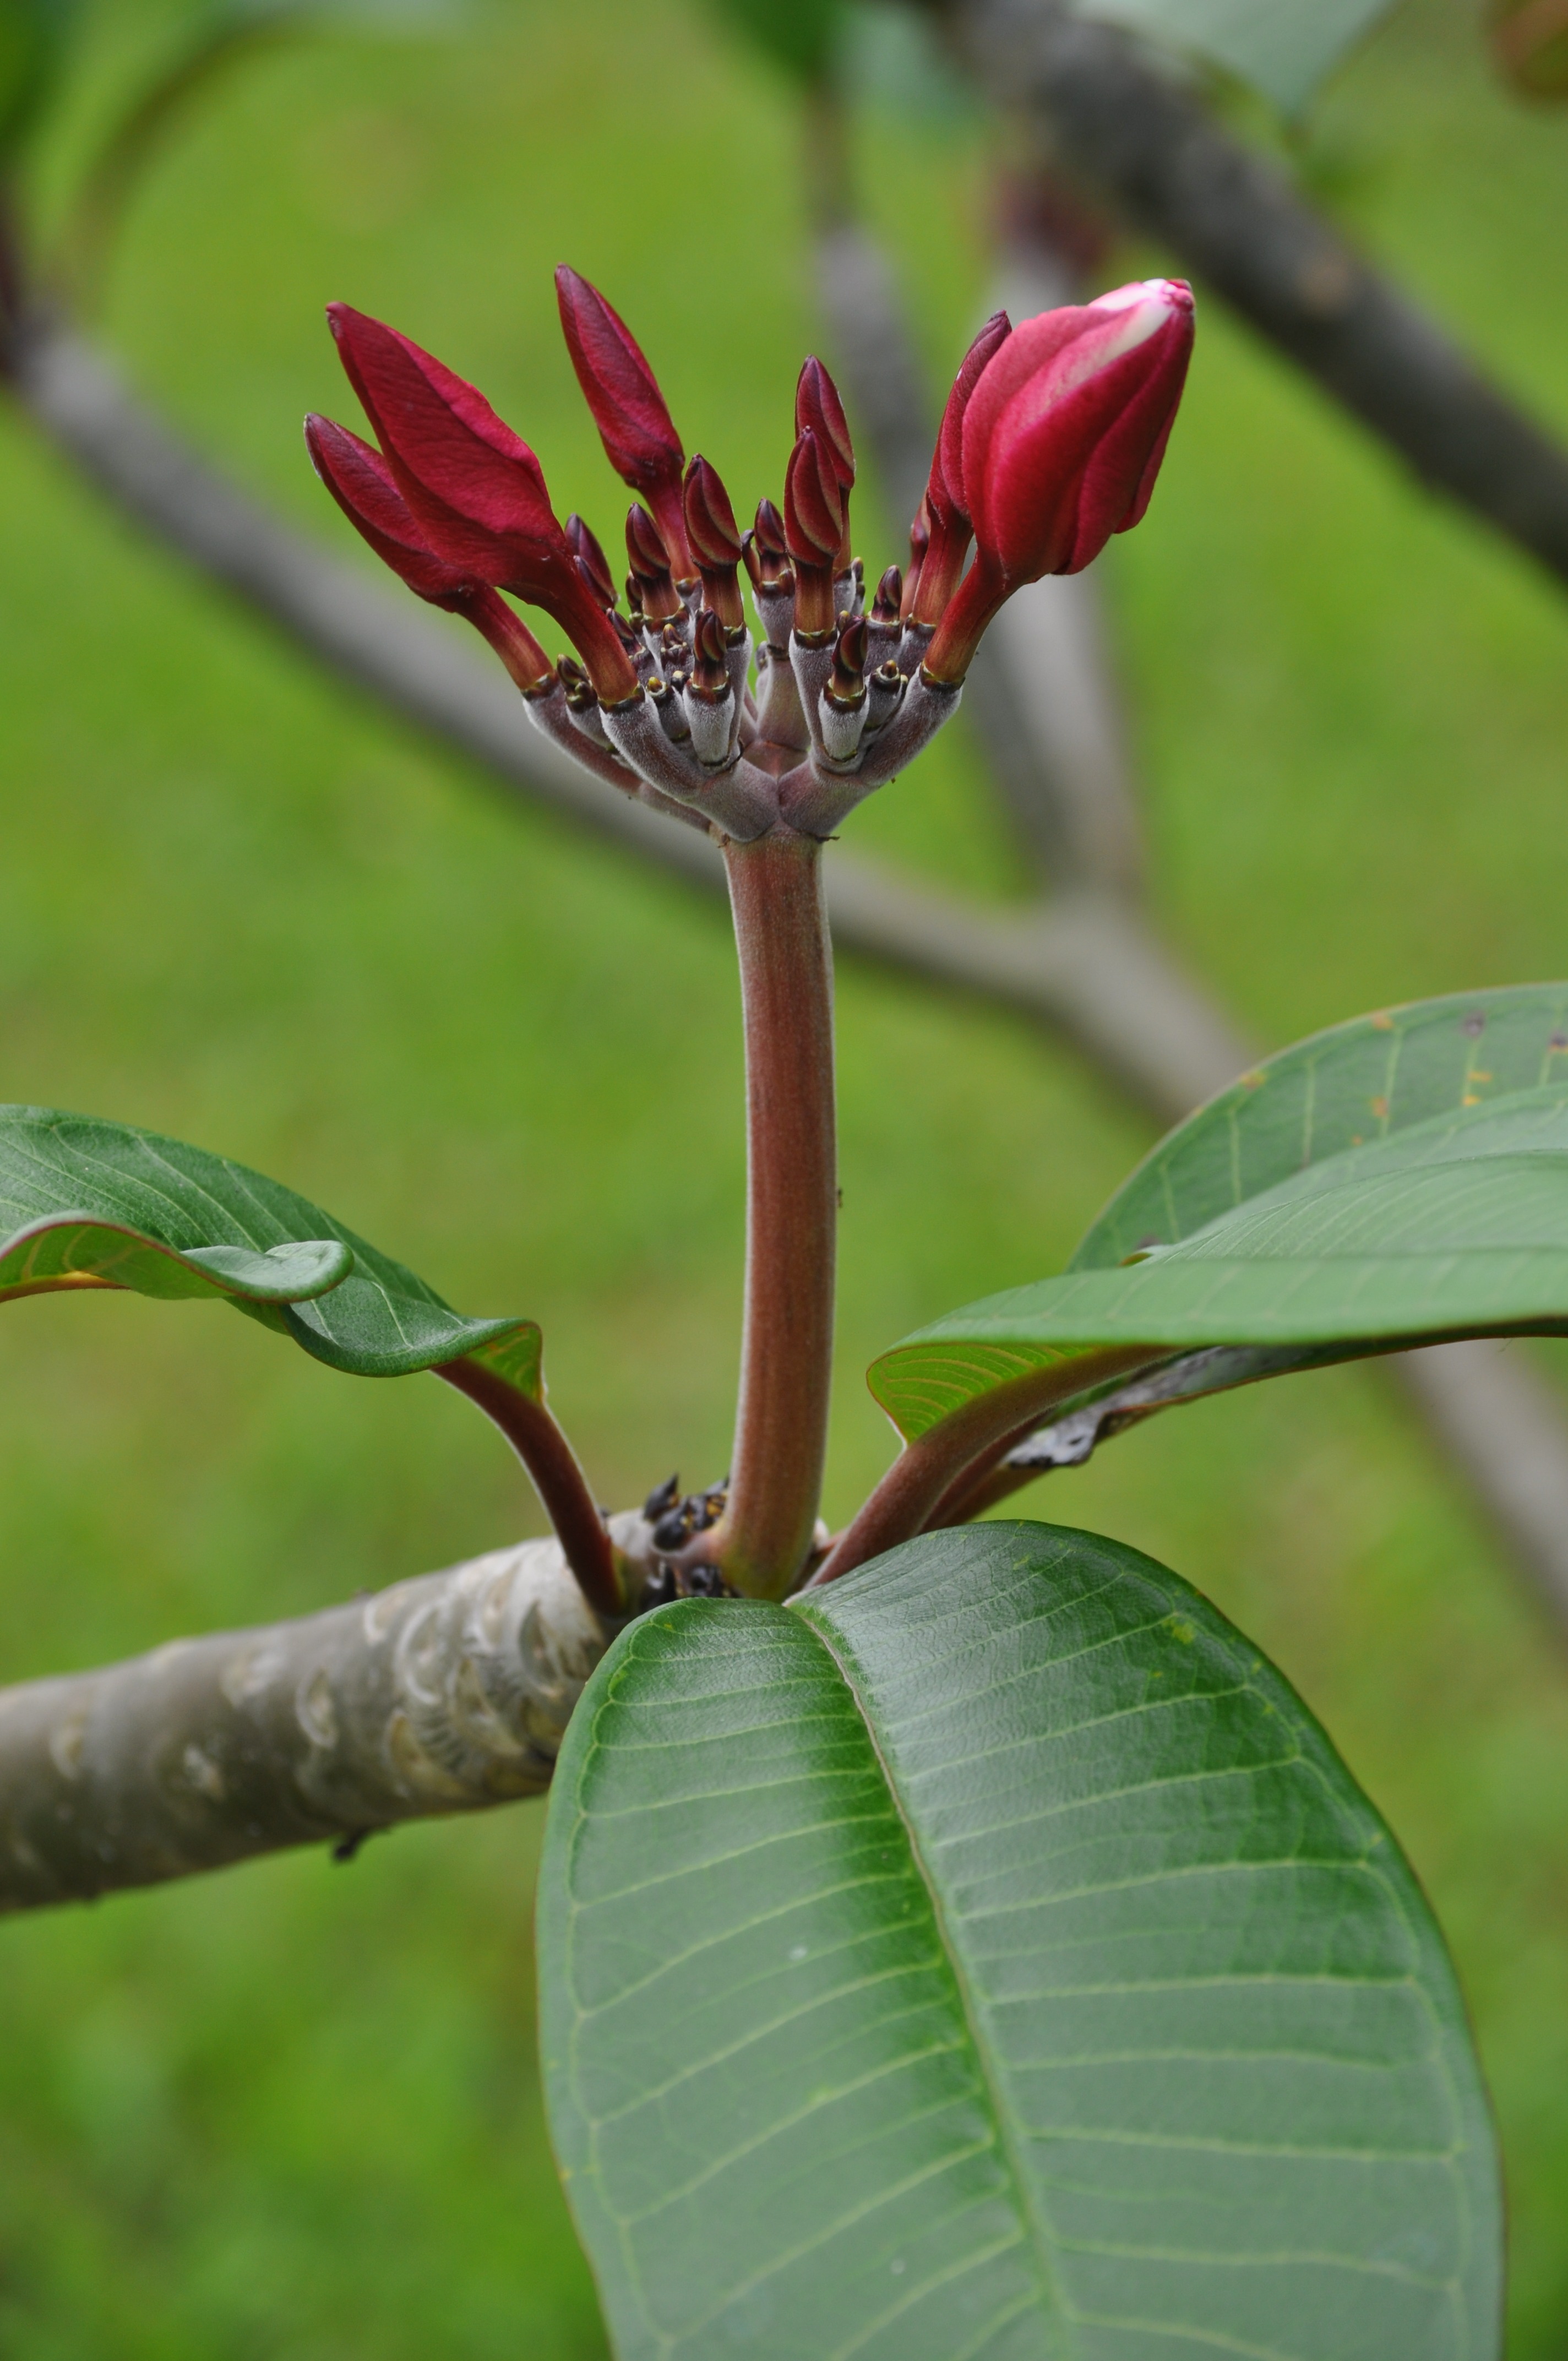
tree, branch, blossom, plant, leaf, flower, floral, green, red, produce, tropical, botany, blooming, pink, flora, plants, flowers, leaves, leafy, gardening, petals, stems, shrub, branches, buds, closed, gardens, exotic, hawaiian, blooms, bud, plumeria, fragrant, flowering, scent, fragrance, shoots, macro photography, flowering plant, green backgrounds, plant stem, land plant